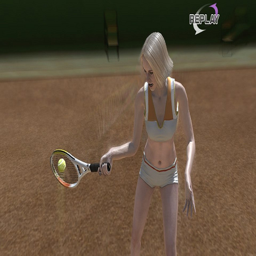
A woman playing tennis on the tennis court.
A 3D rendering shows a woman playing ng tennis.
a video game charater that is playing tennis
A woman is hitting a tennis ball with a racket.
A computer generated animated woman is playing tennis.